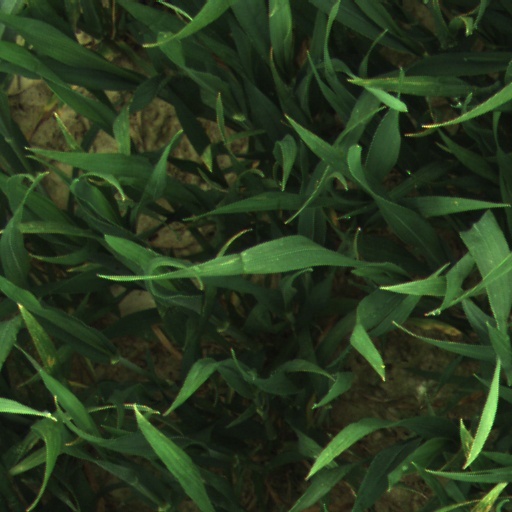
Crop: wheat